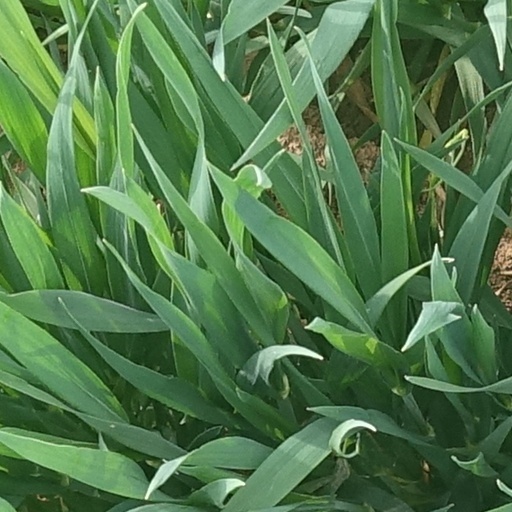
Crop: wheat